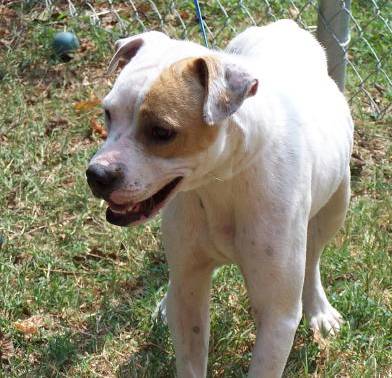
Label: dog